Missouri Athletic Club Building

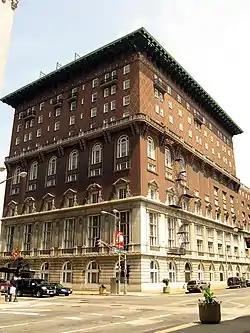
Missouri Athletic Club's Downtown Clubhouse

The Missouri Athletic Club's Downtown Clubhouse is a historic building having Renaissance Revival architecture. It was added to the National Register of Historic Places in 2007.